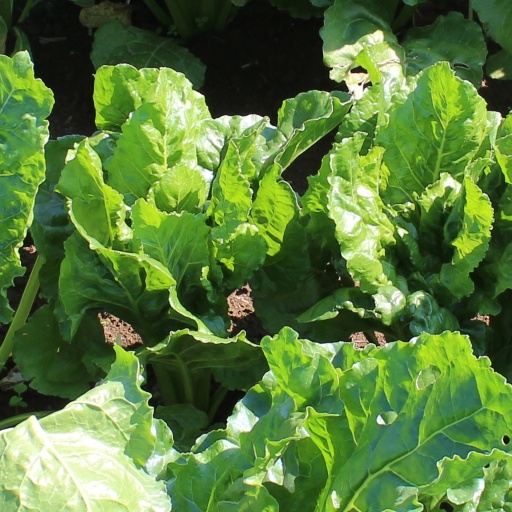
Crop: sugar beet